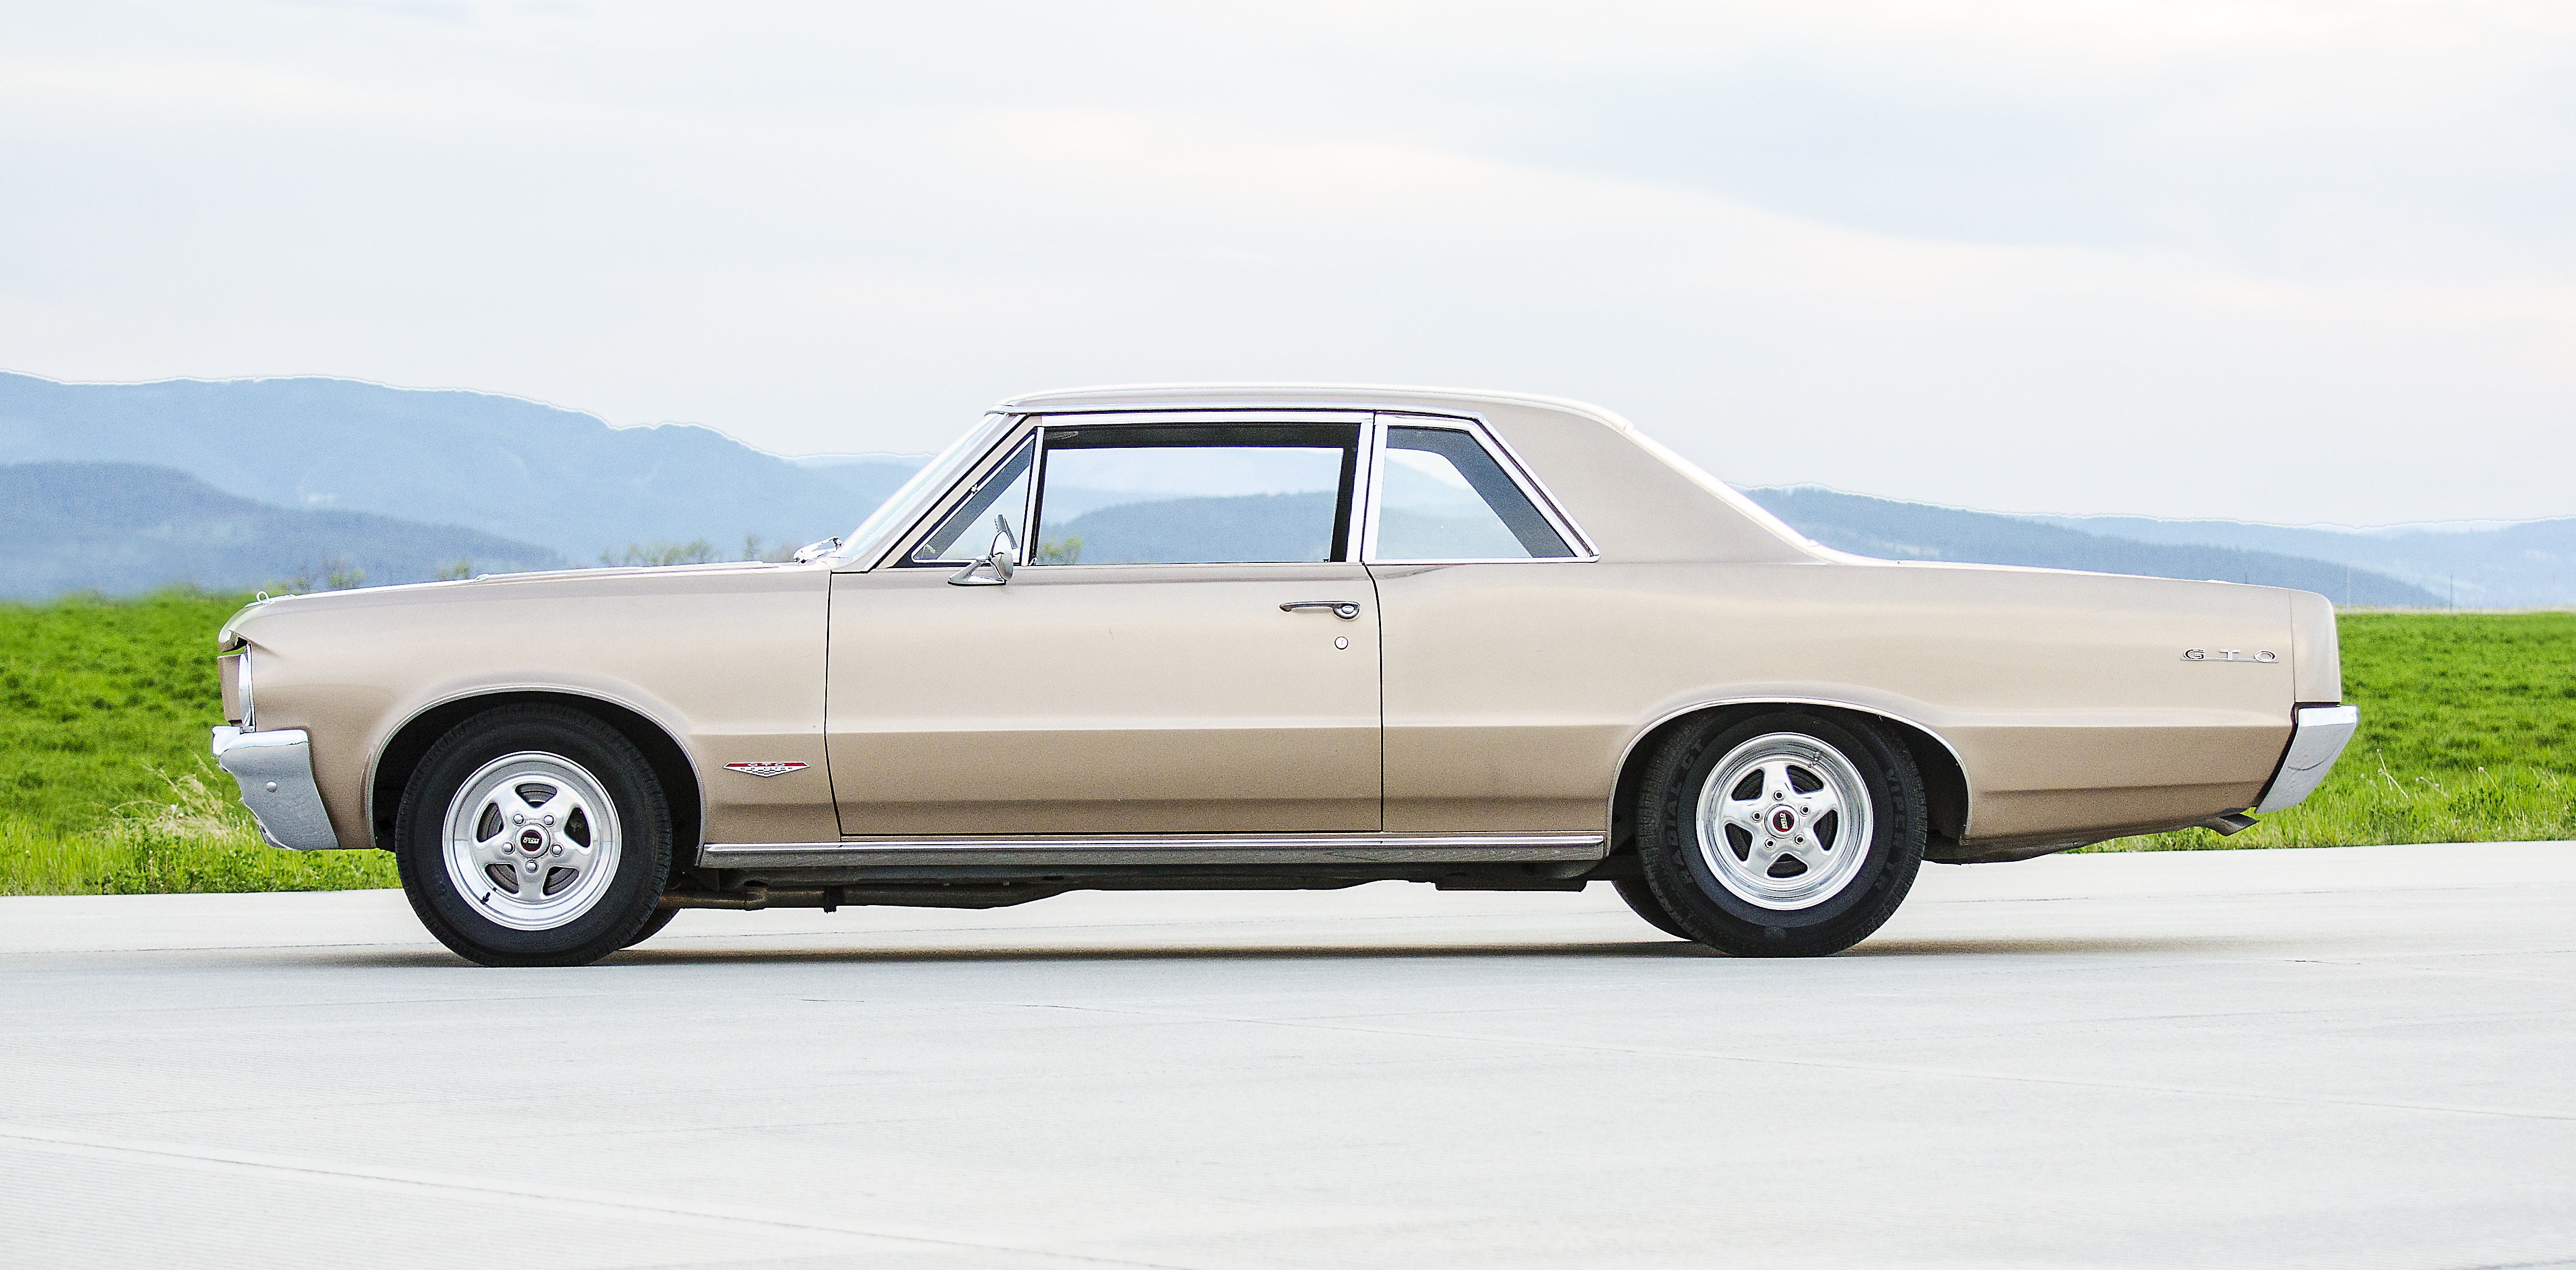
road, street, car, vintage, antique, automobile, retro, old, transportation, vehicle, drive, auto, nostalgia, headlight, speed, lifestyle, muscle, hood, headlamp, bumper, muscle car, chrome, design, motor, sedan, style, front, classic, convertible, custom, coupe, shiny, hot rod, land vehicle, automobile make, automotive exterior, compact car, luxury vehicle, full size car